Joanne O. Isham

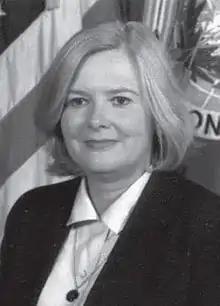
Joanne Isham

Joanne O'Rourke Isham is an espionage and security expert from the United States. She is a former member of the Central Intelligence Agency (CIA) and currently involved in geospatial intelligence.